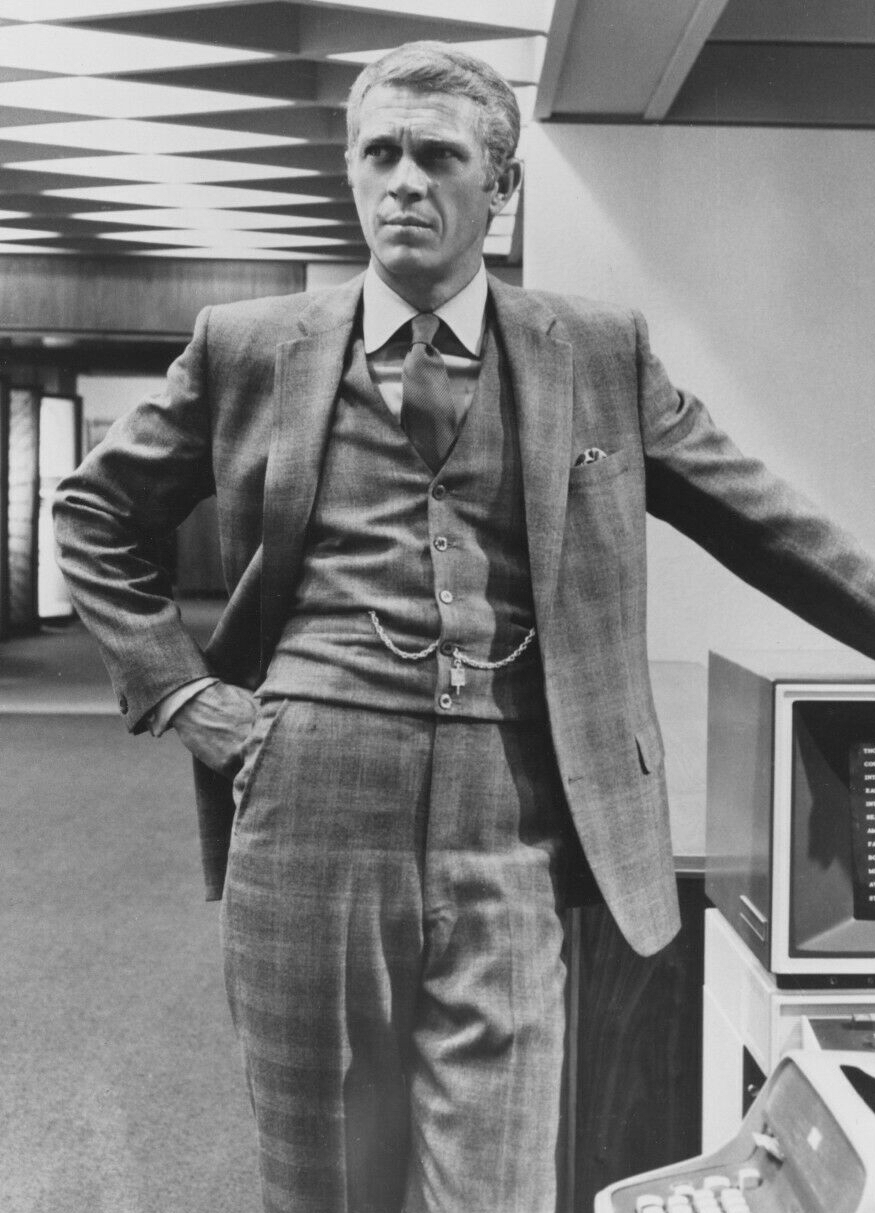
สตีฟ แม็กควีน

| name = สตีฟ แม็กควีน
| image = Steve-McQueen-1968 (cropped).jpg
| caption = แม็กควีนในเรื่อง "The Thomas Crown Affair (1968 film)|The Thomas Crown Affair" (1968)
| birth_name = เทอร์เรนซ์ สตีเวน แม็กควีน
| birth_place = Beech Grove, Indiana|บีชโกรฟ รัฐอินดีแอนา สหรัฐ
| death_place = ซิวดัดฆัวเรซ เม็กซิโก
| years_active = 1952–1980
| occupation = นักแสดง
| children = 2 รวมทั้ง Chad McQueen
| relatives = Steven R. McQueen (หลานชาย)
| module = Infobox military person|embed=yes
| branch = ไฟล์:Usmm-seal.png|25px United States Merchant Marine
| serviceyears = 1946 (Merchant Marine)1947–1950 (USMC)
| rank = Private first class
เทอร์เรนซ์ สตีเวน "สตีฟ" แม็กควีน (; 24 มีนาคม ค.ศ. 1930 - 7 พฤศจิกายน ค.ศ. 1980) เป็นนักแสดงภาพยนตร์ชาวอเมริกัน มีชื่อเล่นว่า "ราชาแห่งความเจ๋ง" จากบทบาทตัวเอกที่ไม่เข้าข่ายจำพวกฮีโร โดยเฉพาะในช่วงจุดสูงสุดวัฒนธรรมที่แปลกต่างจากที่มีอยู่ในสังคมในช่วงสงครามเวียดนาม ทำให้เขามีบทบาทในภาพยนตร์ที่ขึ้นอันดับ 1 บนบ็อกซ์ออฟฟิสในช่วงคริสต์ทศวรรษ 1960 และ 1970 แม็กควีนได้รับการเสนอชื่อเข้าชิงรางวัลออสการ์จากบทบาทในเรื่อง "The Sand Pebbles (film)|"The Sand Pebbles' เขายังมีผลงานโด่งดังในภาพยนตร์ "The Magnificent Seven", "The Great Escape (film)|"The Great Escape', "The Thomas Crown Affair (1968 film)|The Thomas Crown Affair", "Bullitt", The Getaway (1972 film)|"The Getaway", "Papillon (film)|"Papillon', และ "The Towering Inferno" ในปี ค.ศ. 1974 เขาเป็นดาราที่มีค่าตัวสูงที่สุดในโลก ถึงแม้ว่าแม็กควีนจะมักมีปากเสียงกับผู้กำกับและโปรดิวเซอร์ แต่ความนิยมนี้ทำให้เขาเป็นที่ต้องการสูง และต้องการจ่ายค่าตัวให้เขาอย่างสูง
เขาชอบในการแข่งรถทั้งรถมอเตอร์ไซค์และรถยนต์ ขณะที่เขาเรียนการแสดง เขายังได้แข่งรถมอเตอร์ไซค์ในช่วงวันหยุดและเขาซื้อมอเตอร์ไซค์ให้ตัวเองครั้งแรกพร้อมกับชัยชนะในการแข่งขัน เขายังเป็นที่รู้จักกับการแสดงบทสตันท์ด้วยตัวเอง โดยเฉพาะอย่างยิ่งในบทขับรถด้วยความเร็วไล่ล่าในภาพยนตร์เรื่อง "Bullitt".Nolan, William F. "McQueen", Berkley, 1984. ISBN 0-425-06566-9, pp. 101-106
แม็กควีนเสียชีวิตเมื่อวัย 50 ปีที่เมืองซิวดัดฮัวเรซ รัฐชีวาวา ประเทศเม็กซิโก หลังจากการผ่าตัดเอาเนื้องอกเนื้อร้ายในช่องท้องNolan, William F. "McQueen", Berkley, 1984. ISBN 0-425-06566-9, pp. 212-213, 215
== อ้างอิง ==
รายการอ้างอิง|refs=
หมวดหมู่:บุคคลที่เกิดในปี พ.ศ. 2473
หมวดหมู่:บุคคลที่เสียชีวิตในปี พ.ศ. 2523
หมวดหมู่:นักแสดงอเมริกัน
หมวดหมู่:นักแข่งรถชาวอเมริกัน
หมวดหมู่:บุคคลจากรัฐอินดีแอนา